Anderson Bigode Herzer

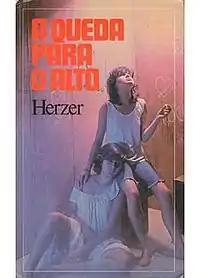
The cover of Herzer's poetry collection "A queda para o alto"

Anderson Bigode Herzer (10 June 1962 in Rolândia, Paraná, Brazil – 10 August 1982, in São Paulo, São Paulo, Brazil) was a writer and poet. He died by suicide at the age of 20. The film "Vera" by Sérgio Toledo is based on Herzer's life.